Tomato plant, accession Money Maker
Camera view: bottom (45 deg); turntable rotation: 0 degrees
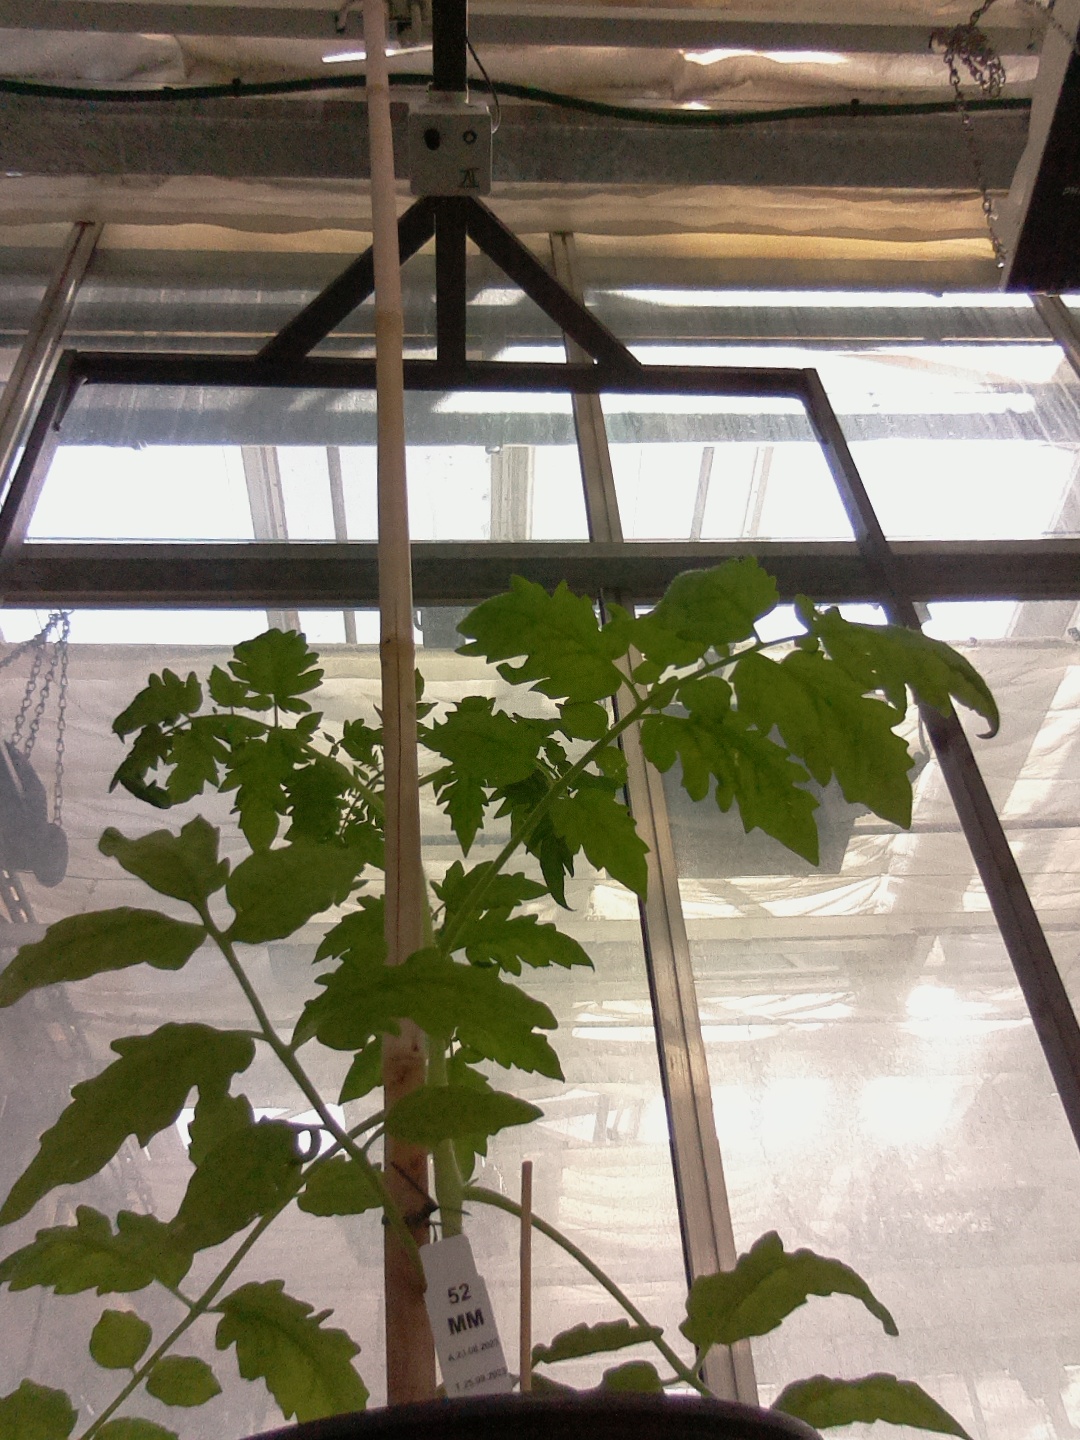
BBCH growth stage 14: 8 of true leaves visible